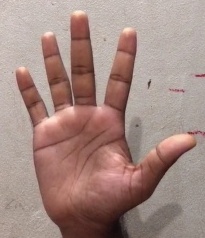
ASL sign: 5